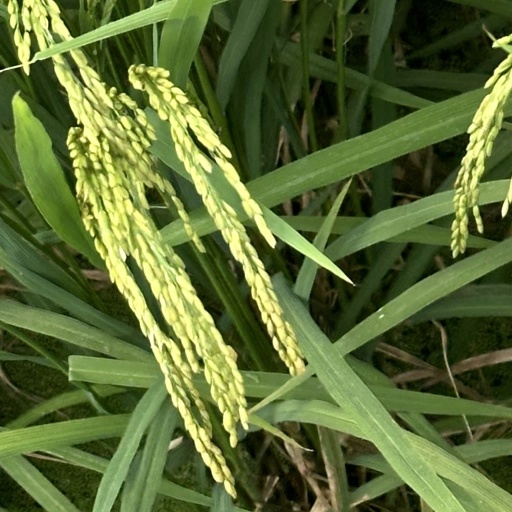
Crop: rice